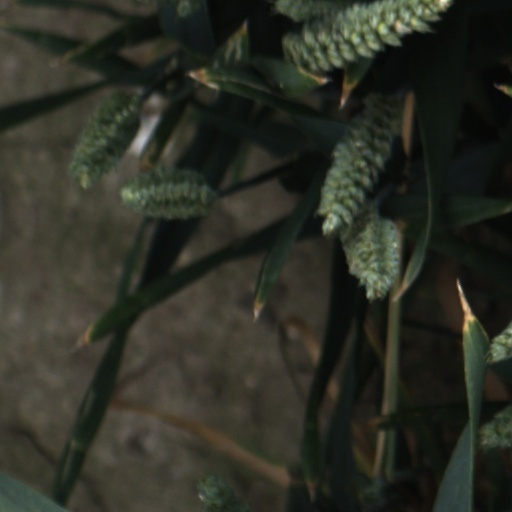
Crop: wheat